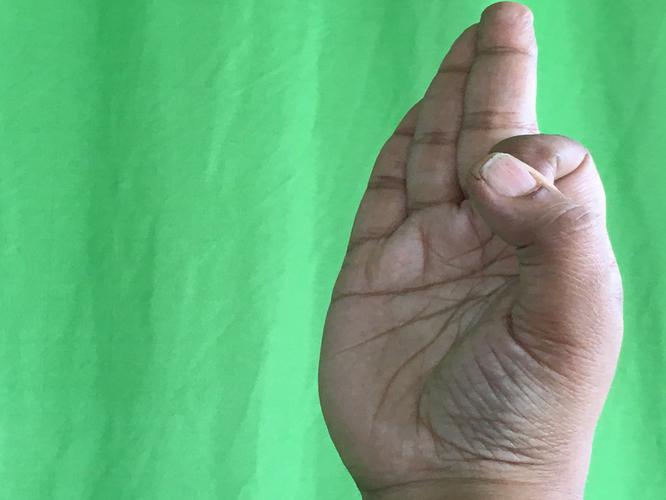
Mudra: Aralam
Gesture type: single_hand